Wilhelm Schüchter

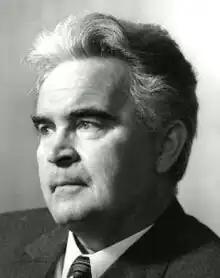
Wilhelm Schüchter, in 1968

Wilhelm Schüchter (15 December 1911 – 27 May 1974) was a German conductor. Between 1959 and 1962, he was the music director of the NHK Symphony Orchestra in Tokyo and is credited for raising its standards to an international level. He was Generalmusikdirektor in Dortmund from 1962 until his death. He opened the new opera house in 1966 with "Der Rosenkavalier" by Richard Strauss, and conducted the world premiere of the opera "Eli" by Walter Steffens after the drama of Nelly Sachs in 1967. He left a legacy of opera recordings, especially of excerpts sung in German.